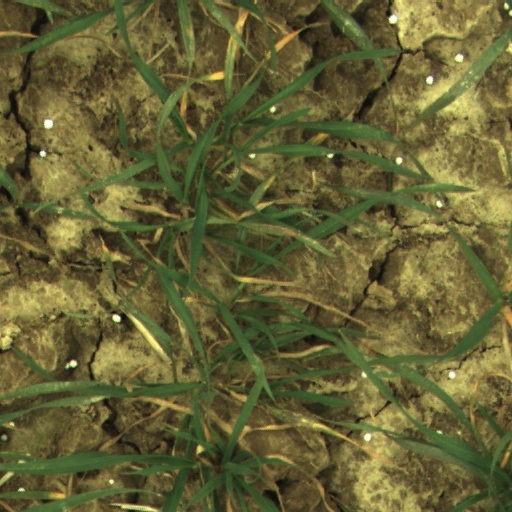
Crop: wheat